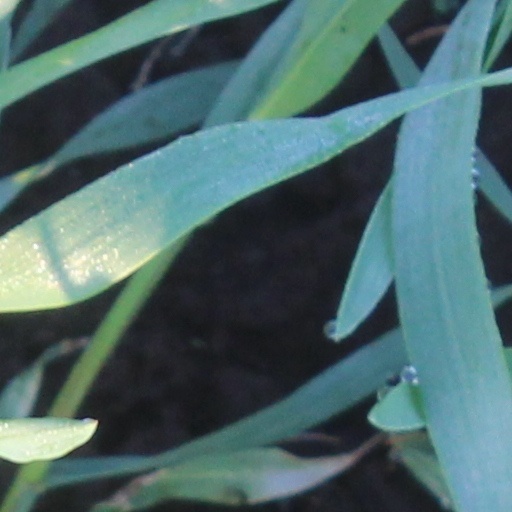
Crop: wheat